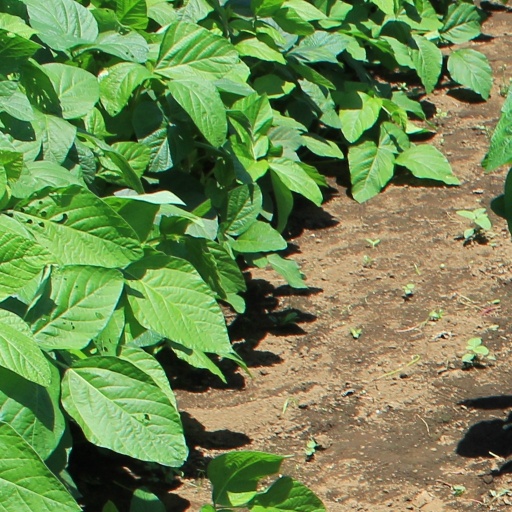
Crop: soybean